Toothpaste

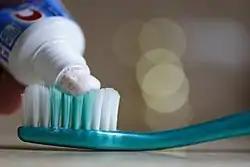
Toothpaste from a tube being applied to the bristles of a toothbrush

Toothpaste is a paste or gel dentifrice that is used with a toothbrush to clean and maintain the aesthetics of teeth. Toothpaste is used to promote oral hygiene: it is an abrasive that aids in removing dental plaque and food from the teeth, assists in suppressing halitosis, and delivers active ingredients (most commonly fluoride) to help prevent tooth decay (dental caries) and gum disease (gingivitis). Due to variations in composition and fluoride content, not all toothpastes are equally effective in maintaining oral health. The decline of tooth decay during the 20th century has been attributed to the introduction and regular use of fluoride-containing toothpastes worldwide. Large amounts of swallowed toothpaste can be poisonous. Common colors for toothpaste include white (sometimes with colored stripes or green tint) and blue.